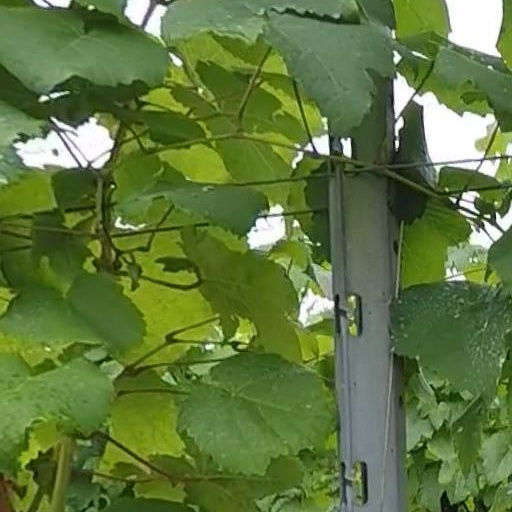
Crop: grape